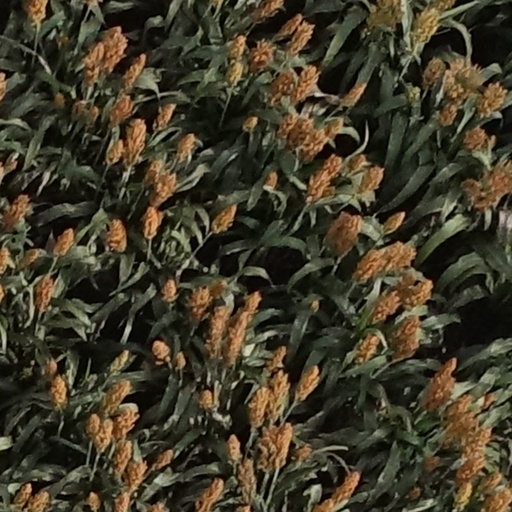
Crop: sorghum